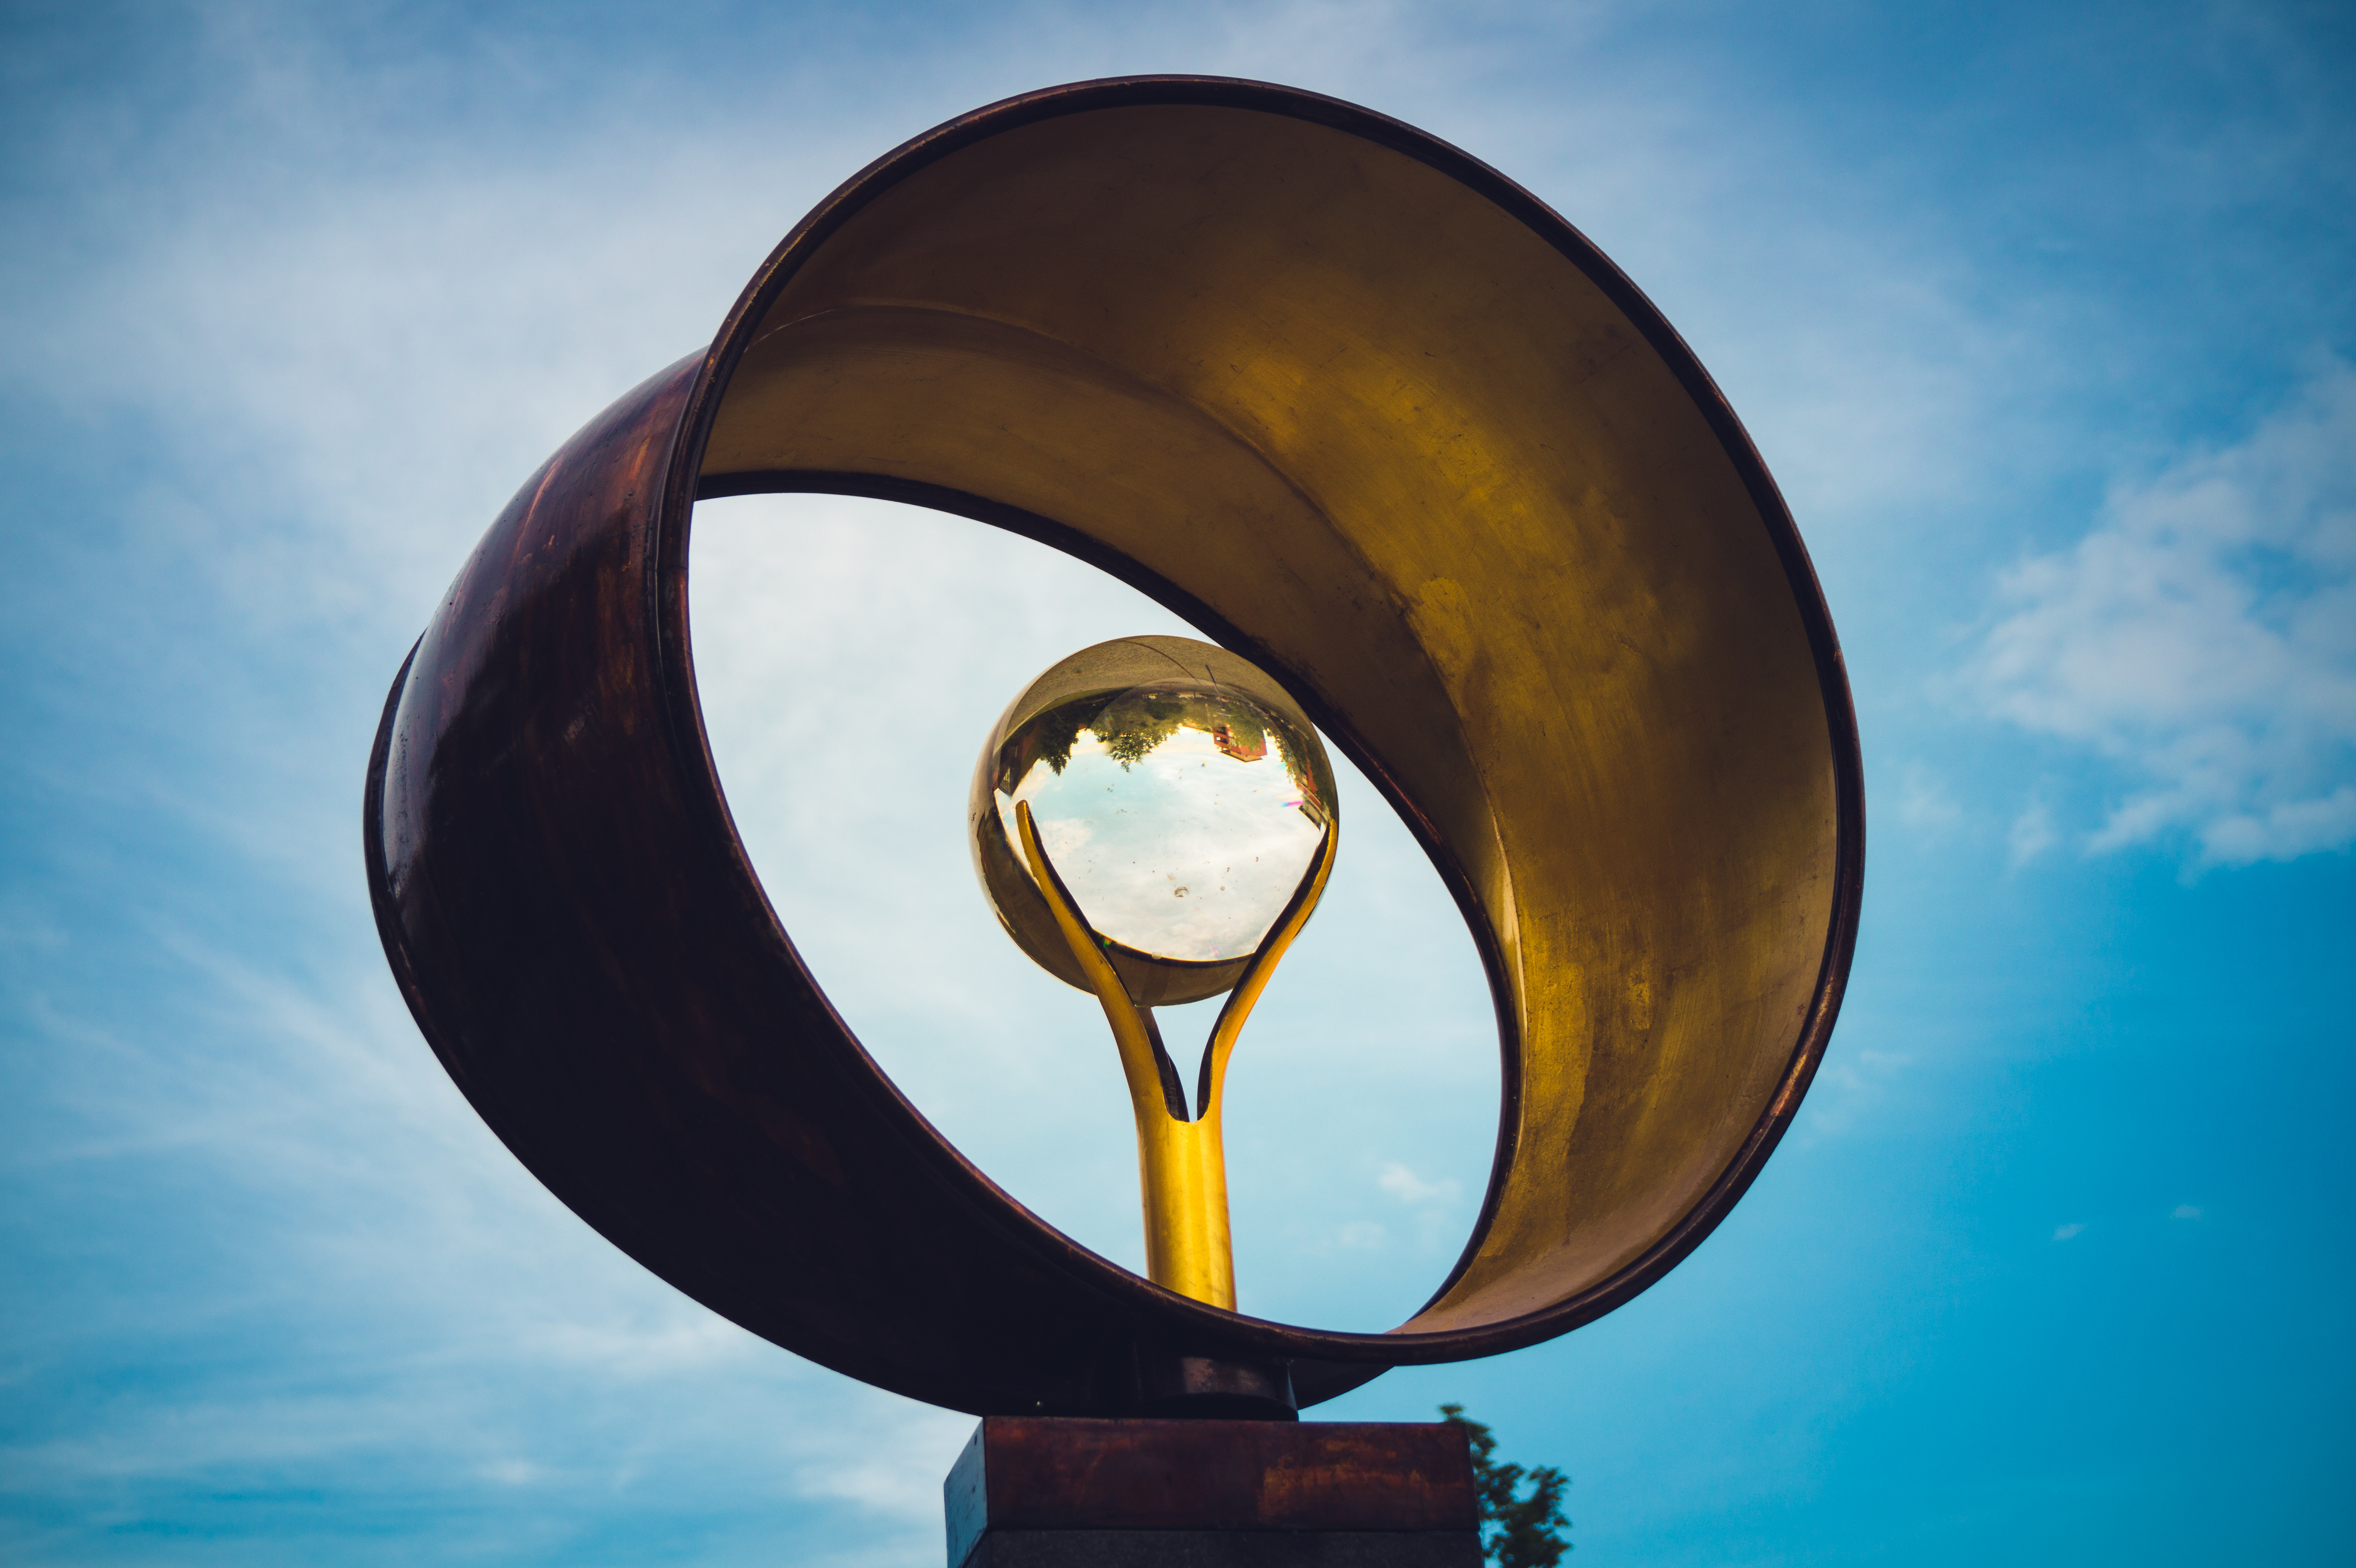
light, cloud, sky, sunlight, ring, glass, statue, reflection, metal, blue, lighting, circle, sphere, planet, sonystreetphotographer, atmosphere of earth, computer wallpaper